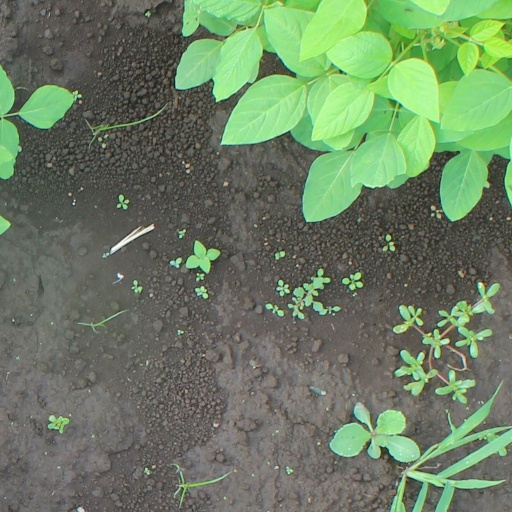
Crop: soybean